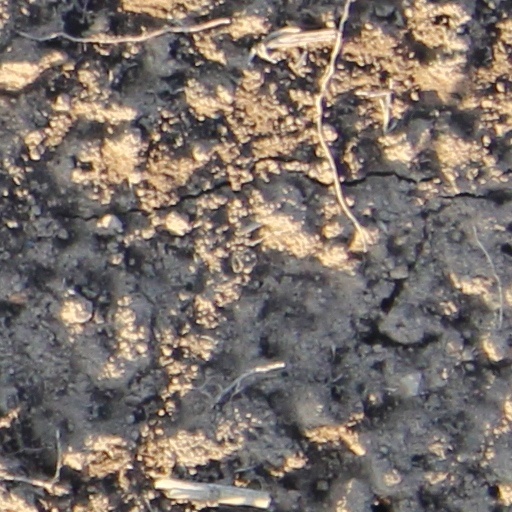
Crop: wheat